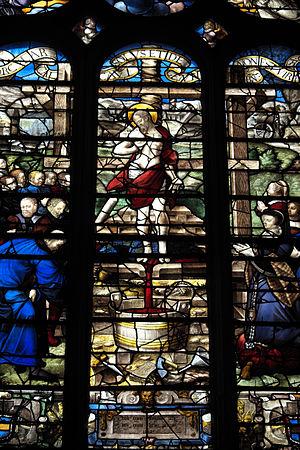
Les vitraux de l'église Sainte-Foy de Conches-en-Ouche, dans le département de l'Eure, constituent un ensemble important d'œuvres datant pour la plupart du milieu de XVIᵉ siècle. La nef de l'église comporte huit travées ; les fenêtres des sept premières sont, de part et d'autre, décorés de riches verrières. Le chœur est à sept pans, et chacune de ses ouvertures porte un vitrail.